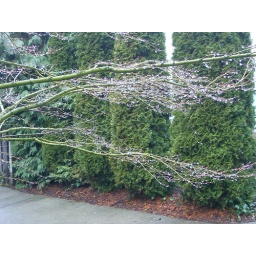
Some morning dew on a tree out in front of my parents house